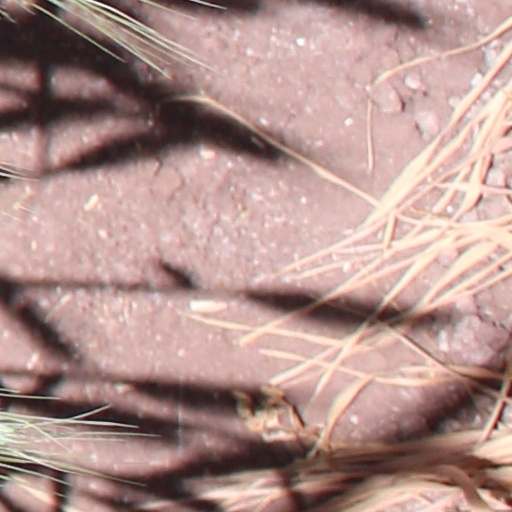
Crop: wheat